Oleg Pantyukhov

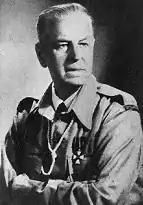
Founder of Russian Scouting

Colonel Oleg Ivanovich Pantyukhov (25 March 1882 – 25 October 1973) was a Russian scout leader and officer. He was the founder of Russian Scouting.